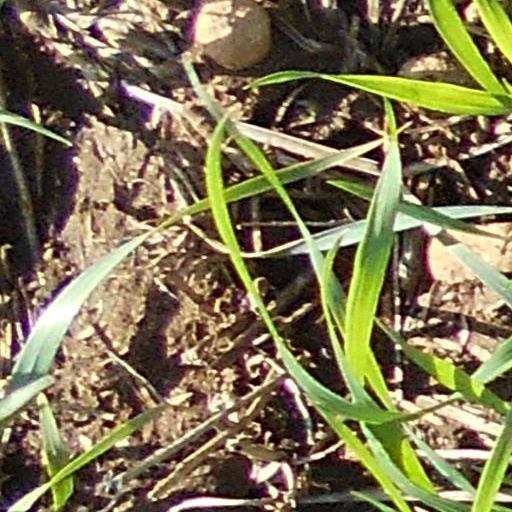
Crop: wheat